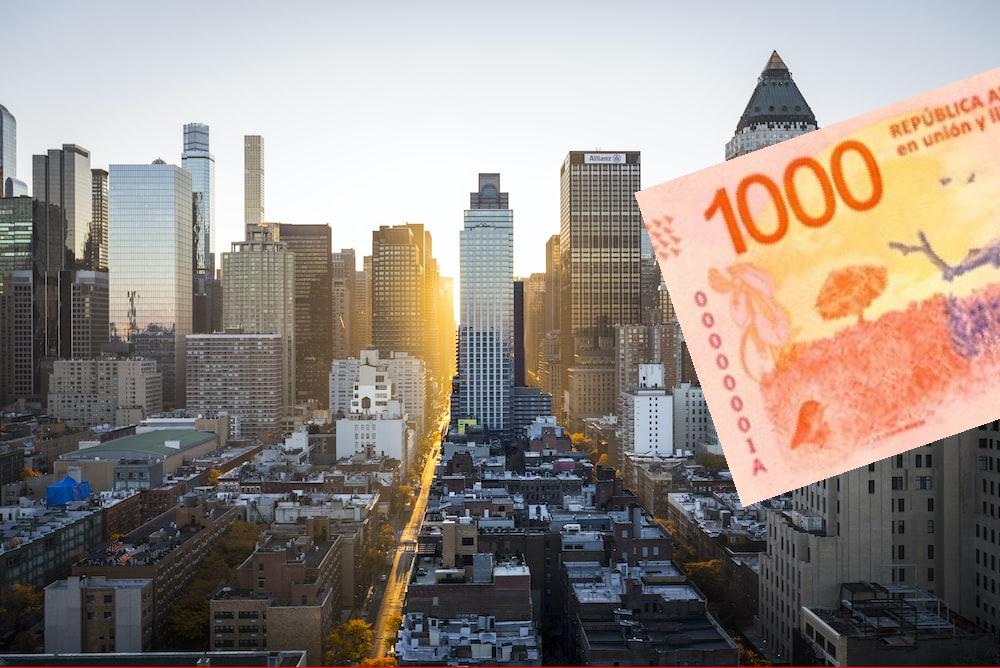
Denominación: 1000